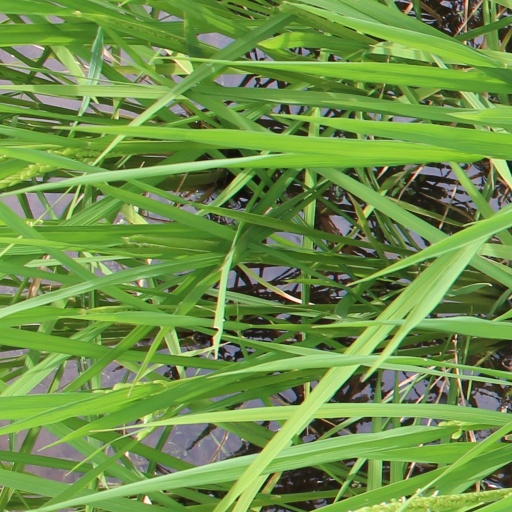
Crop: rice